1884 Navy Midshipmen football team

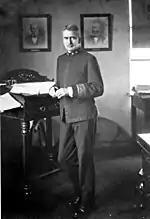
A black-and-white image of a man in a naval uniform

The first postseason college football game was not played until 1902, with the Pasadena Tournament of Roses' establishment of the east–west tournament game, later known as the Rose Bowl. The Midshipmen did not participate in their first Rose Bowl until the 1923 season, when they went 5–1–2 and tied with the Washington Huskies 14–14 in the match. As a result of the lack of a competition, there were no postseason games played after the 1882 season. According to statistics compiled by the National Championship Foundation, Parke Davis, and the Helms Athletic Foundation, Yale was declared the 1884 season champion. However, the Billingsley college football research center and Parke Davis also selected Princeton as the 1884 national champions.